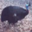
Label: bird